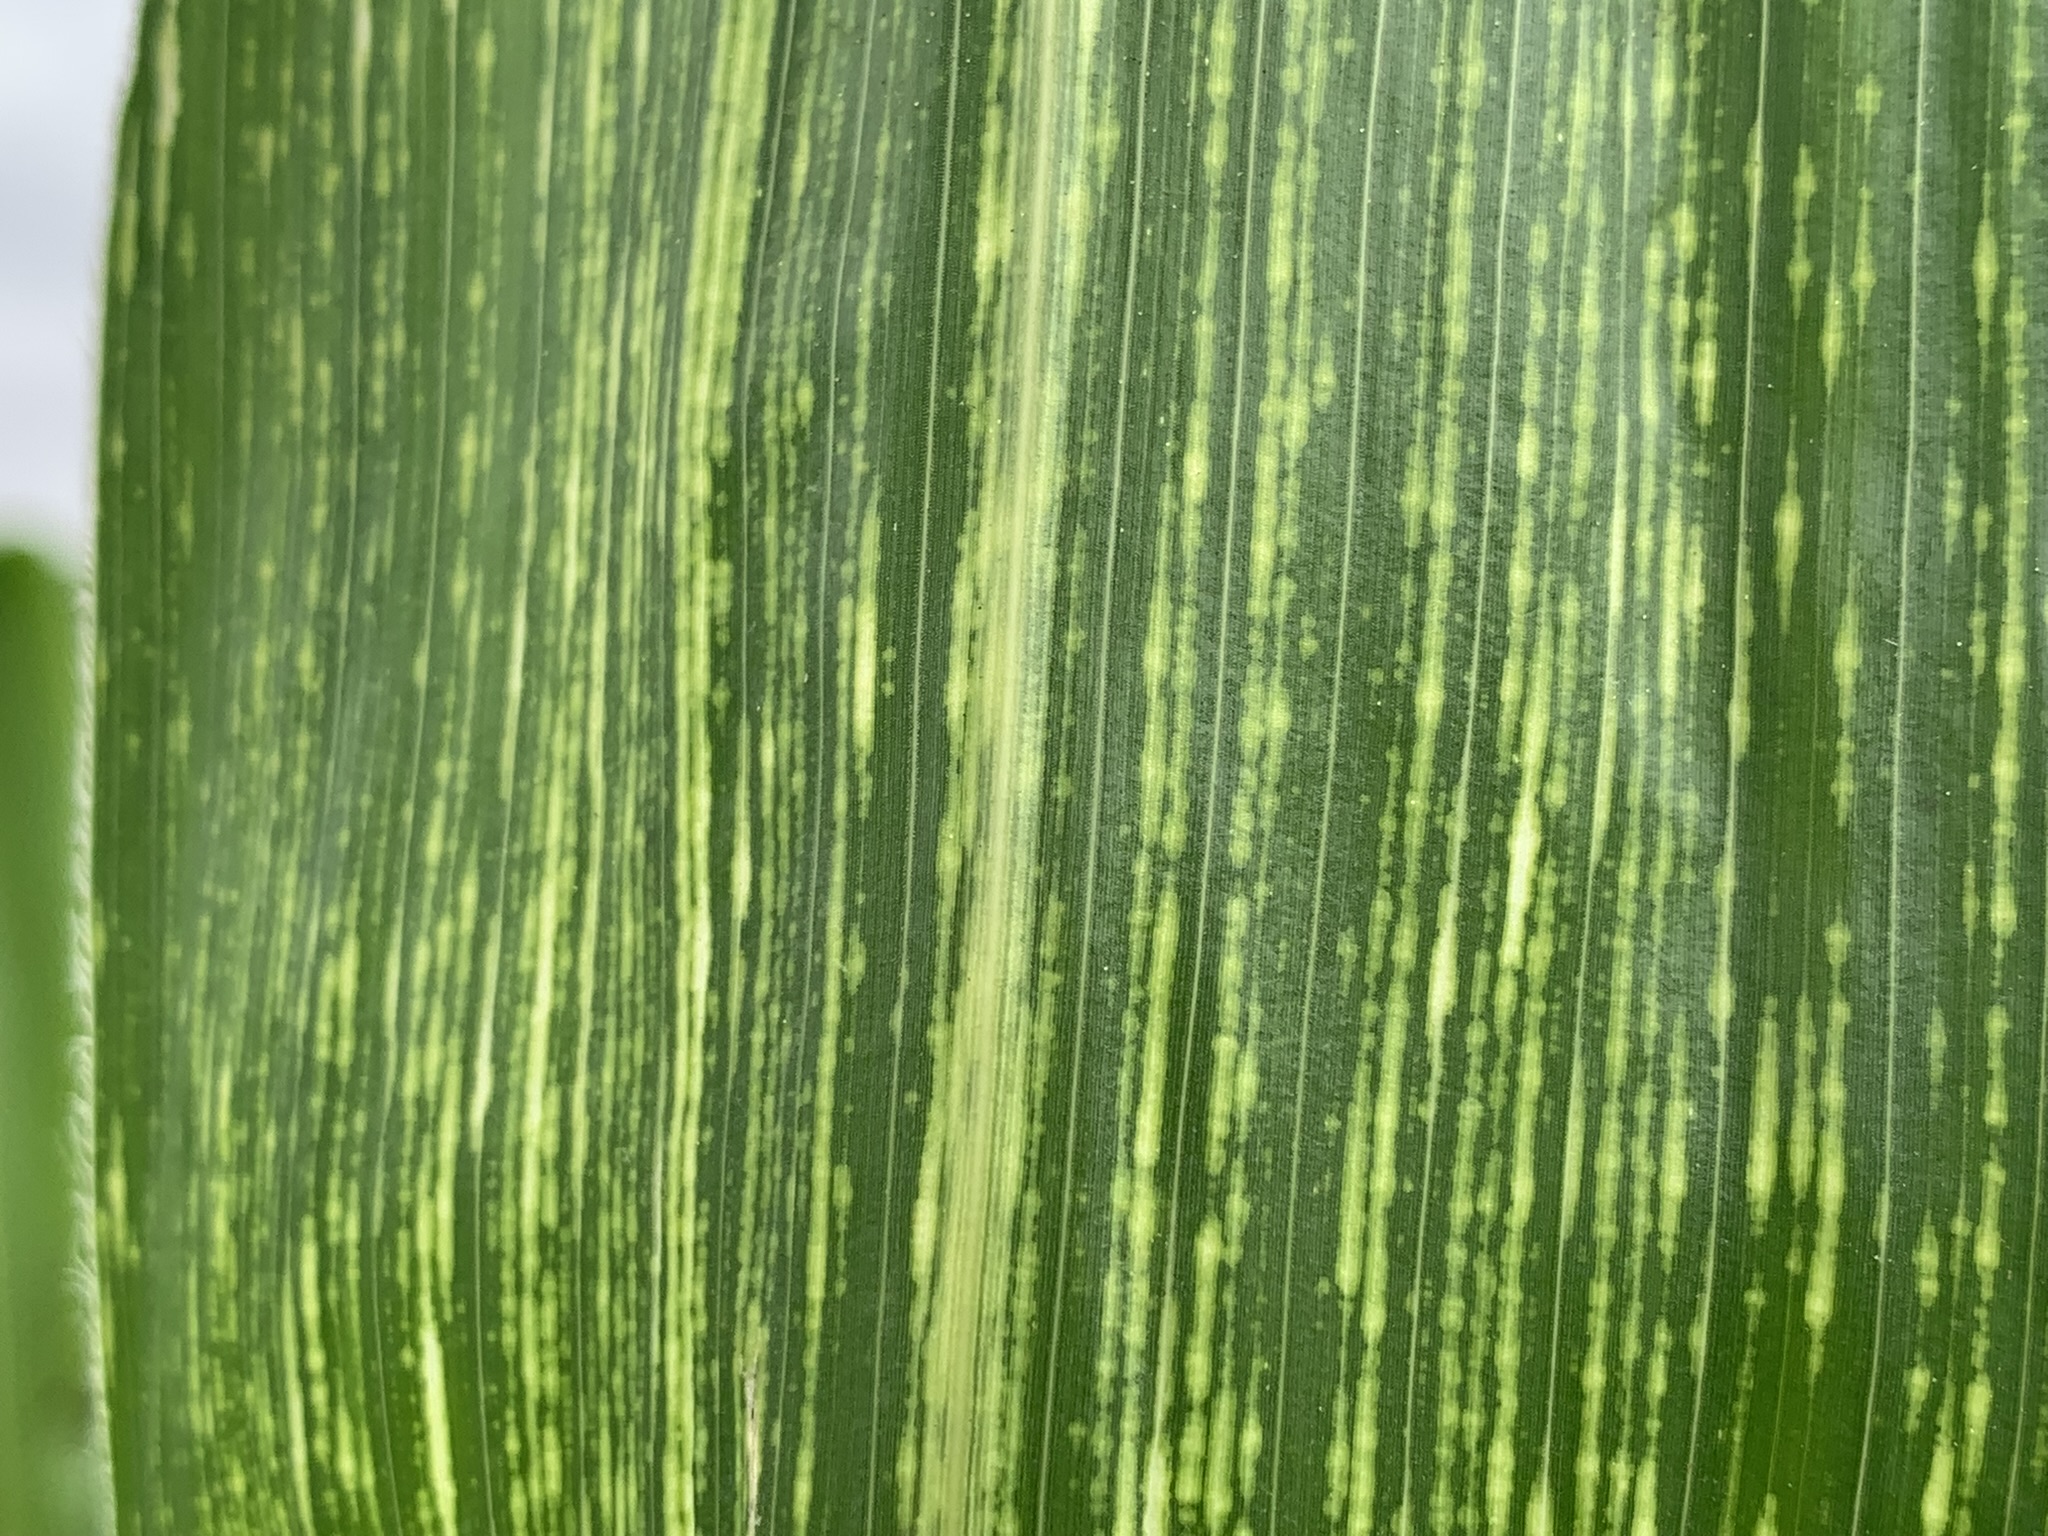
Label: MSV